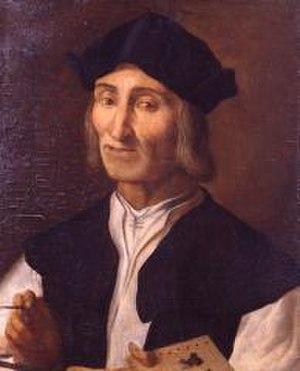
Marco Palmezzano est un peintre et un architecte italien, actif à la fin du XVᵉ et au début du XVIᵉ siècle, de l'école de Forlì, en Romagne, dont l'œuvre se rattache au courant de la haute Renaissance.